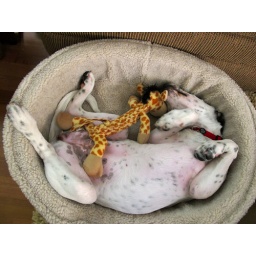
A little slutty-puppy action in her new &amp;quot;wicked good&amp;quot; dog bed from L.L. Bean.